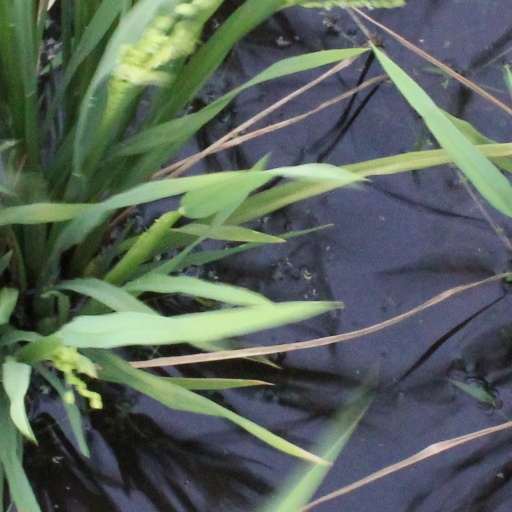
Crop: rice